Georg Ignaz Komp

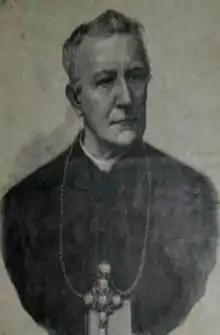
Komp

Georg Ignaz Komp (5 June 1828, in Hammelburg – 11 May 1898, in Mainz) was a Roman Catholic clergyman who was Bishop of Fulda. He was appointed Archbishop of Freiburg but died "en route" to his enthronement.